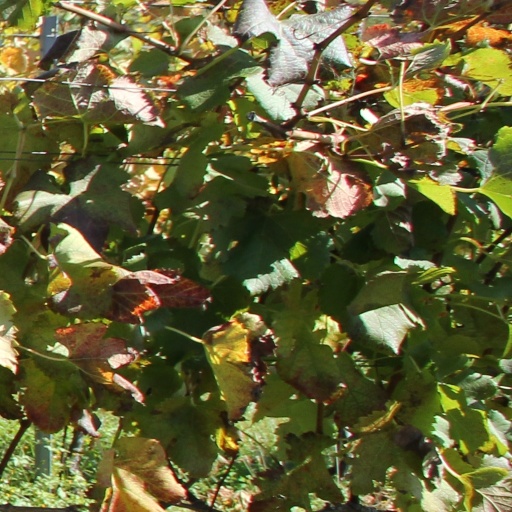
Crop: grape